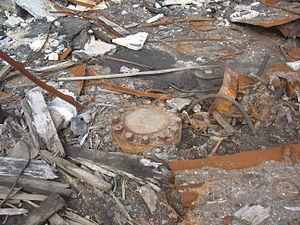
Le forage sg3 ou forage profond de Kola ou encore forage de Zapoliarny, du nom de la ville la plus proche, est un forage effectué à partir du 24 mai 1970 et jusqu'en 1989 en Russie, dans la péninsule de Kola.
Quand la Terre hurla est une nouvelle de sir Arthur Conan Doyle publiée en 1928.